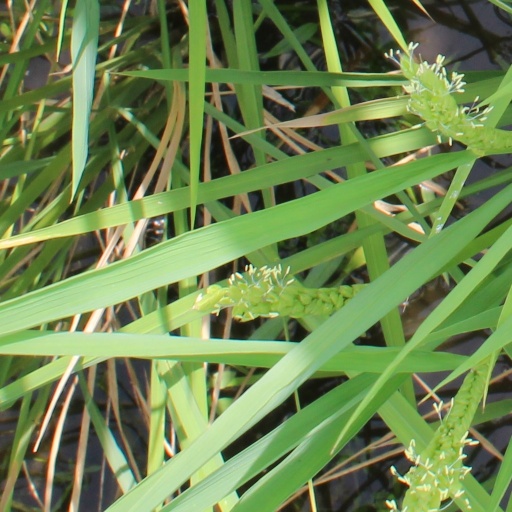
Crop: rice